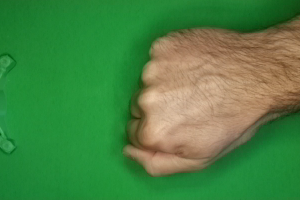
Label: rock